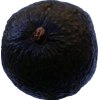
Label: black_avocado